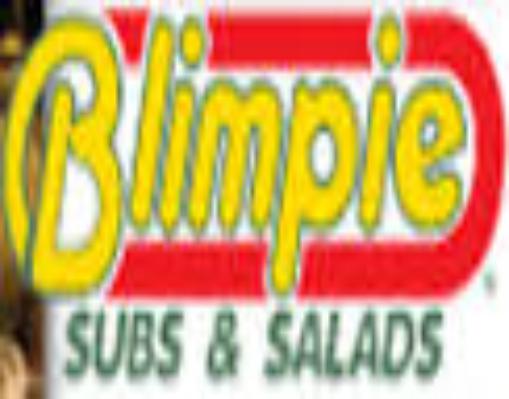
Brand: Blimpie
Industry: Food